Sir John Tobin

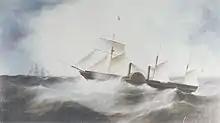
SS "Liverpool", painting c.1840

In 1837, the "SS Liverpool", a steamer commissioned by Tobin to cross the Atlantic, was launched. He retired from his African trading business soon after 1840. He died at Liscard Hall on 27 February 1851, and was buried nearby at St John's Church in Wallasey.